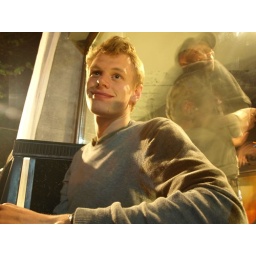
the norwegian red cross youth delegat living in Armenia whom we also hooked up with in Tblisi